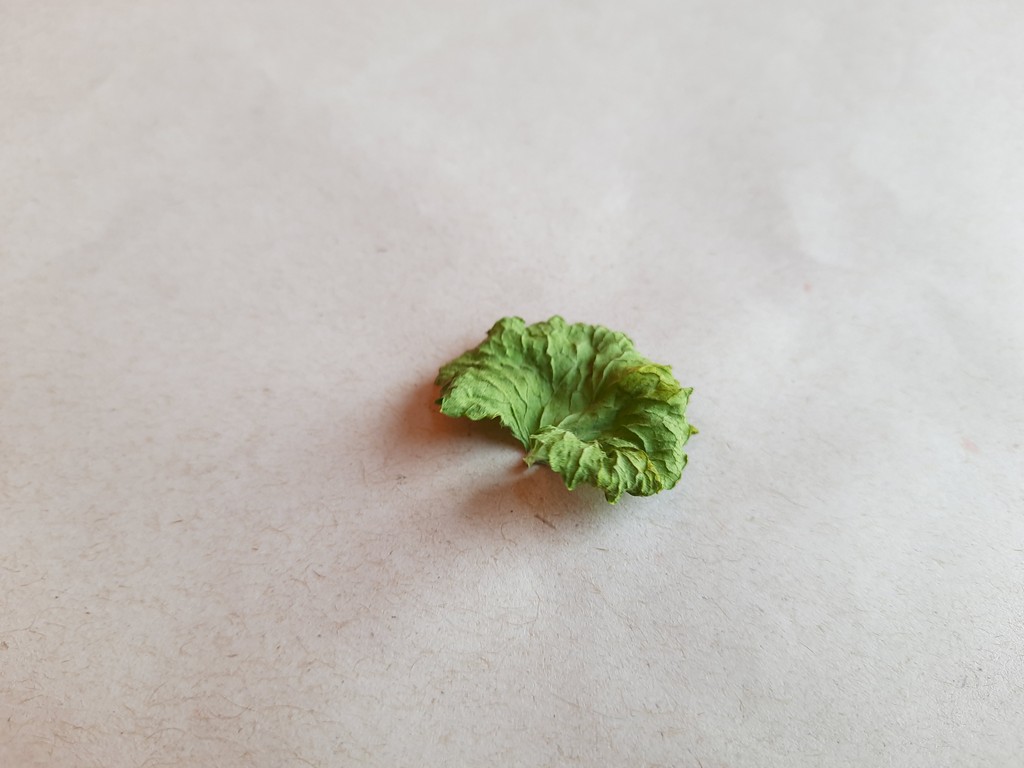
Label: Dried